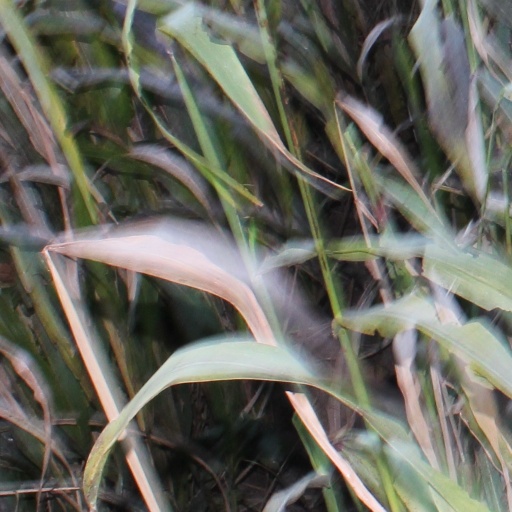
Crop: sorghum